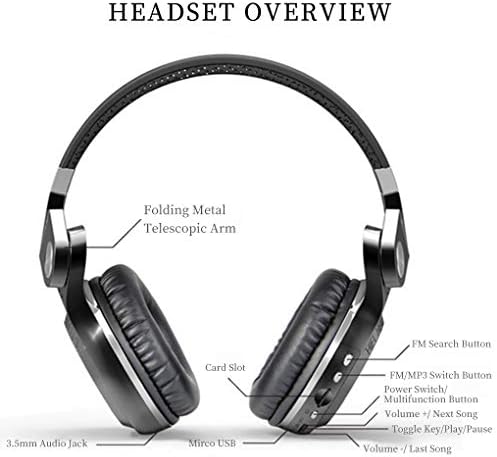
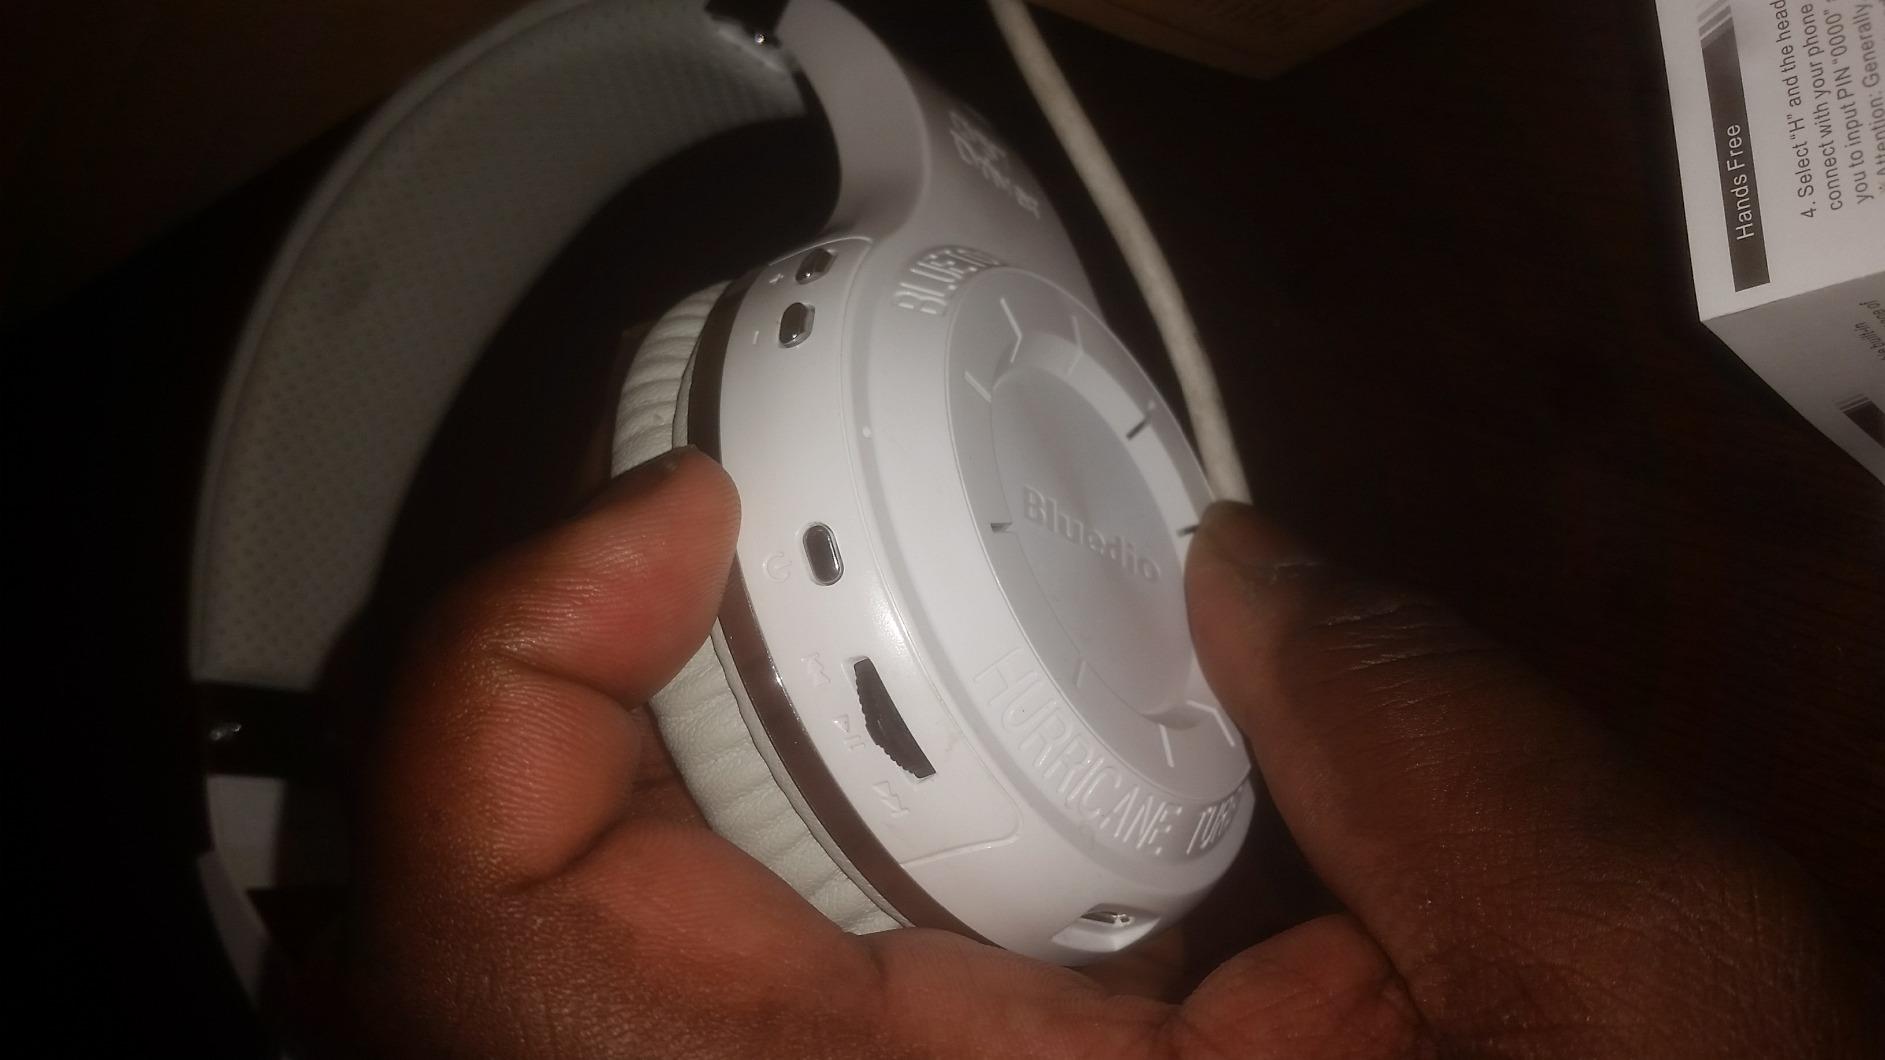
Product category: headphones
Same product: no